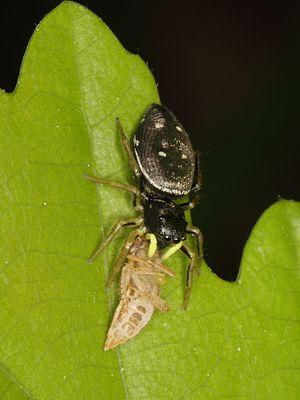
Heliophanus cupreus est une espèce d'araignées aranéomorphes de la famille des Salticidae.